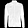
Label: Coat